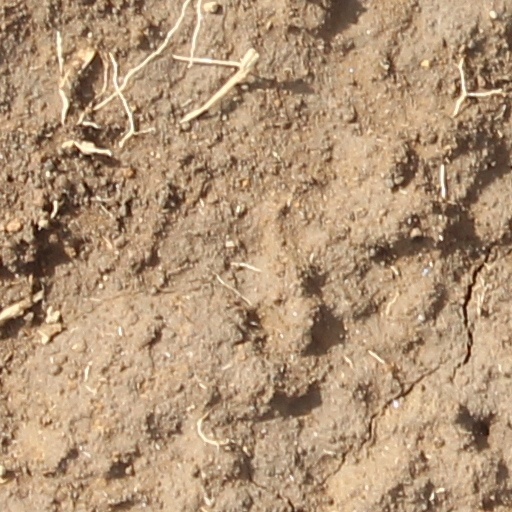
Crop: wheat